Milton Murayama

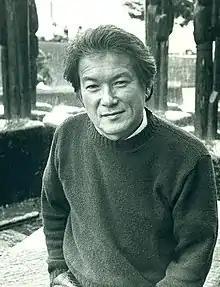
Murayama in 1975

Milton Atsushi Murayama (April 10, 1923 – July 27, 2016) was an American novelist and playwright. A Nisei, he wrote the 1975 novel "All I Asking for Is My Body", which is considered a classic novel of the experiences of Japanese Americans in Hawaii before and during World War II.